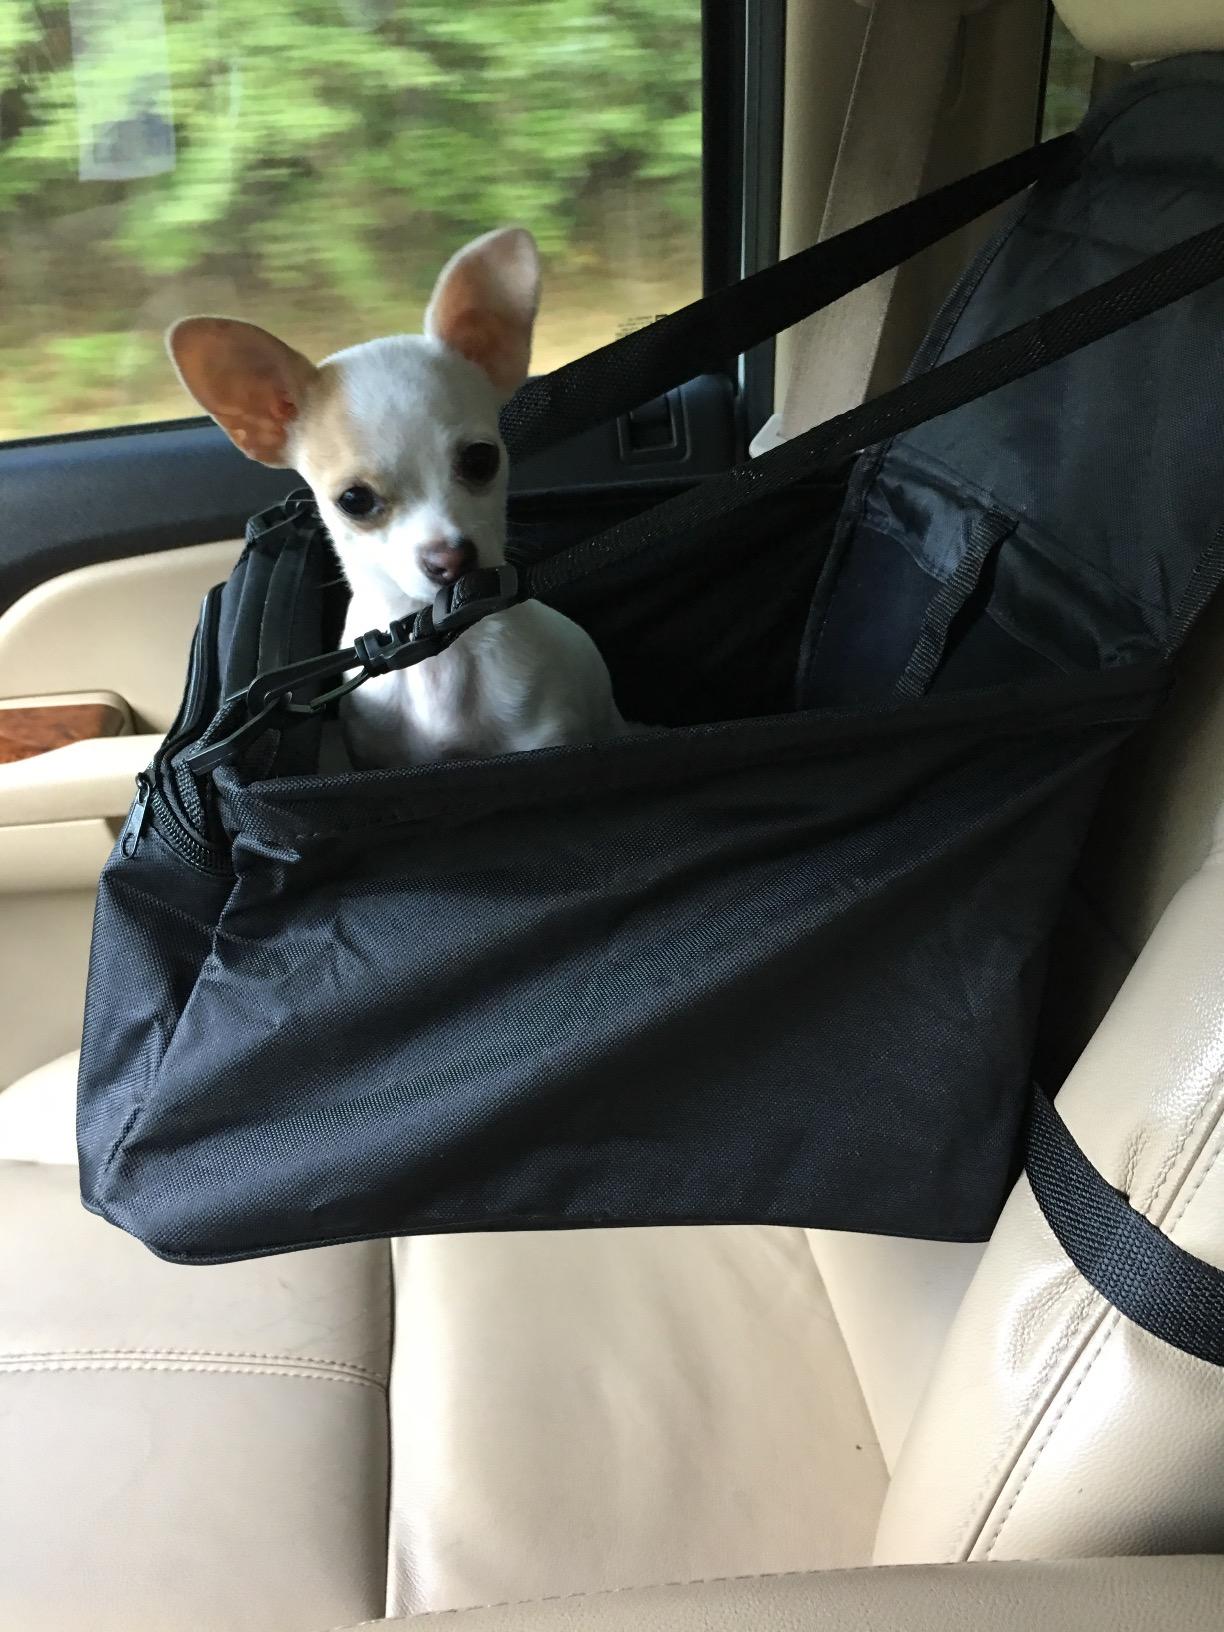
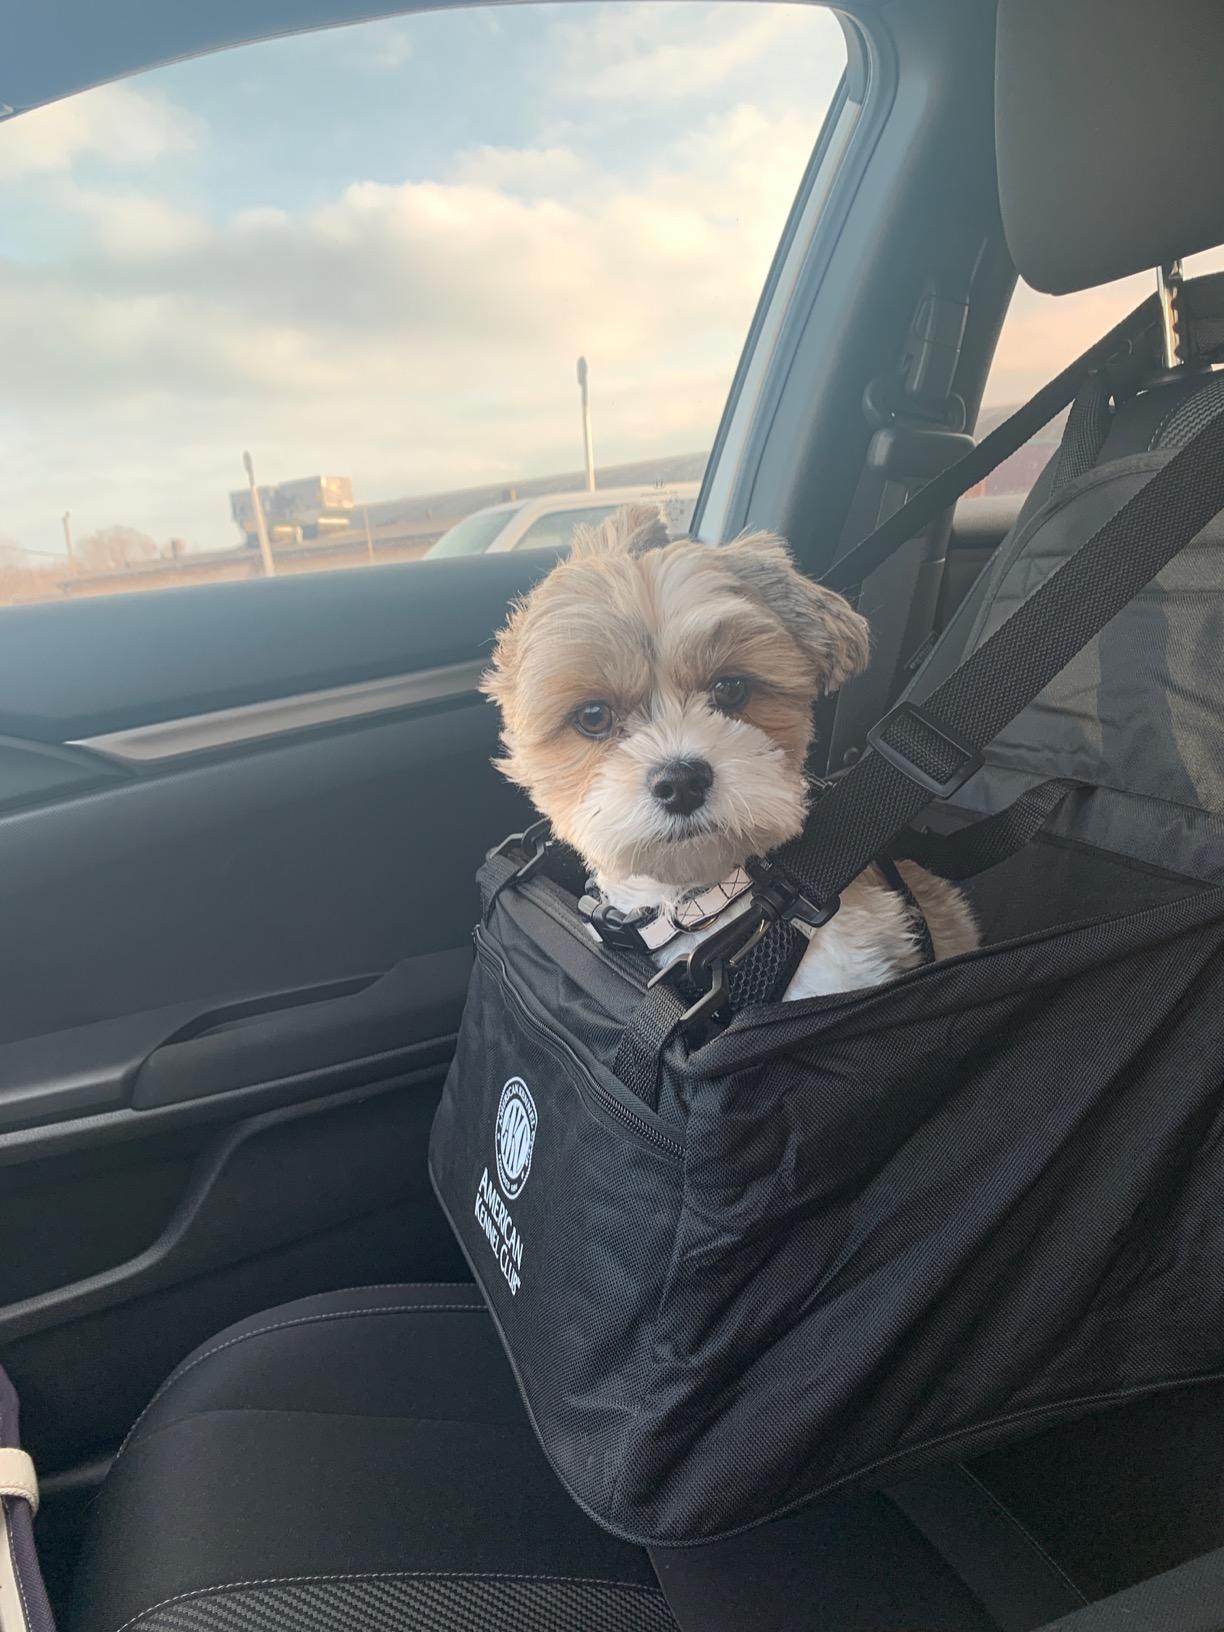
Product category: items_kennel
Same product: yes